William Wycliffe Spooner

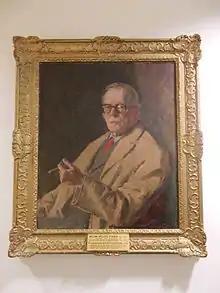
Oil Painting presented to William Wycliffe Spooner on his 70th birthday by his employees. Inscription reads "Presented by the employees on 23 December 1952, In commemoration of his 70th birthday as a token of esteem and affection".

Born in Oxford in 1882, William Spooner studied engineering at Trinity College, Cambridge before beginning an apprenticeship with The British Westinghouse Electric and Manufacturing Company in Manchester in 1902. On 23 November 1905 he received his certificate of completion, recognising him as "competent to follow his career as a mechanical engineer". Various engineering jobs followed, including one studying Diesel engines in Germany before he became an associate member of the Institution of Civil Engineers in 1910.